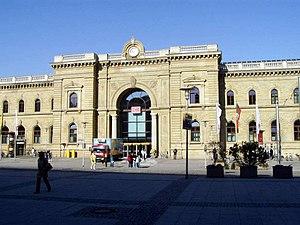
La gare centrale de Magdebourg est une gare ferroviaire allemande, située au centre de la ville de Magdebourg dans le land de Saxe-Anhalt.